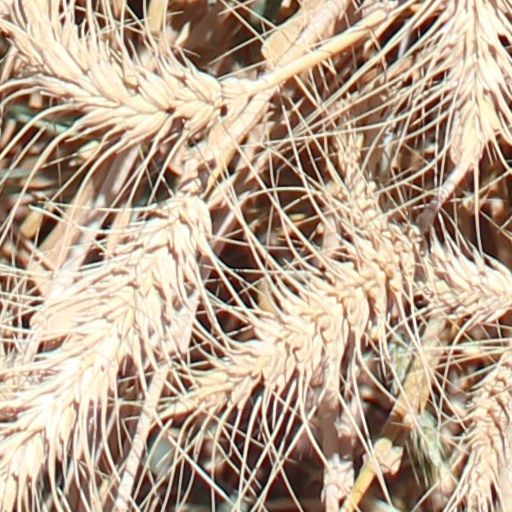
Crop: wheat